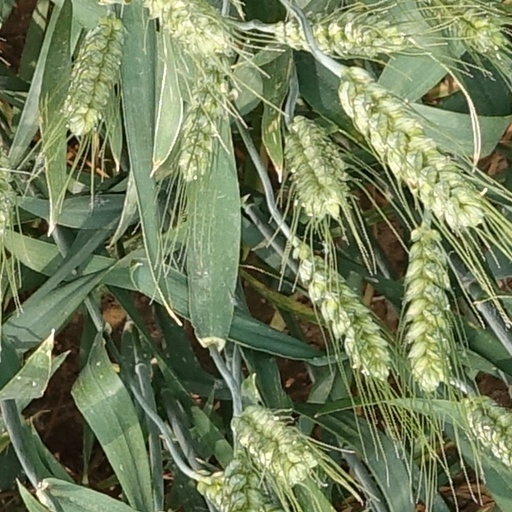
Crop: wheat